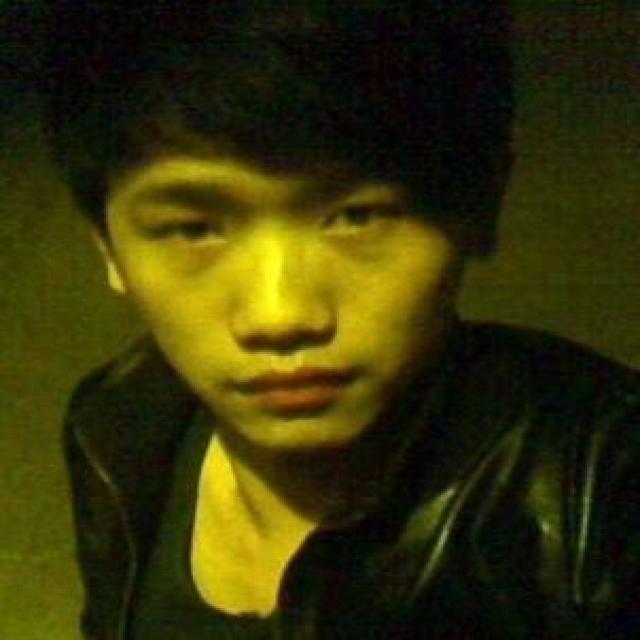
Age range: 13-20